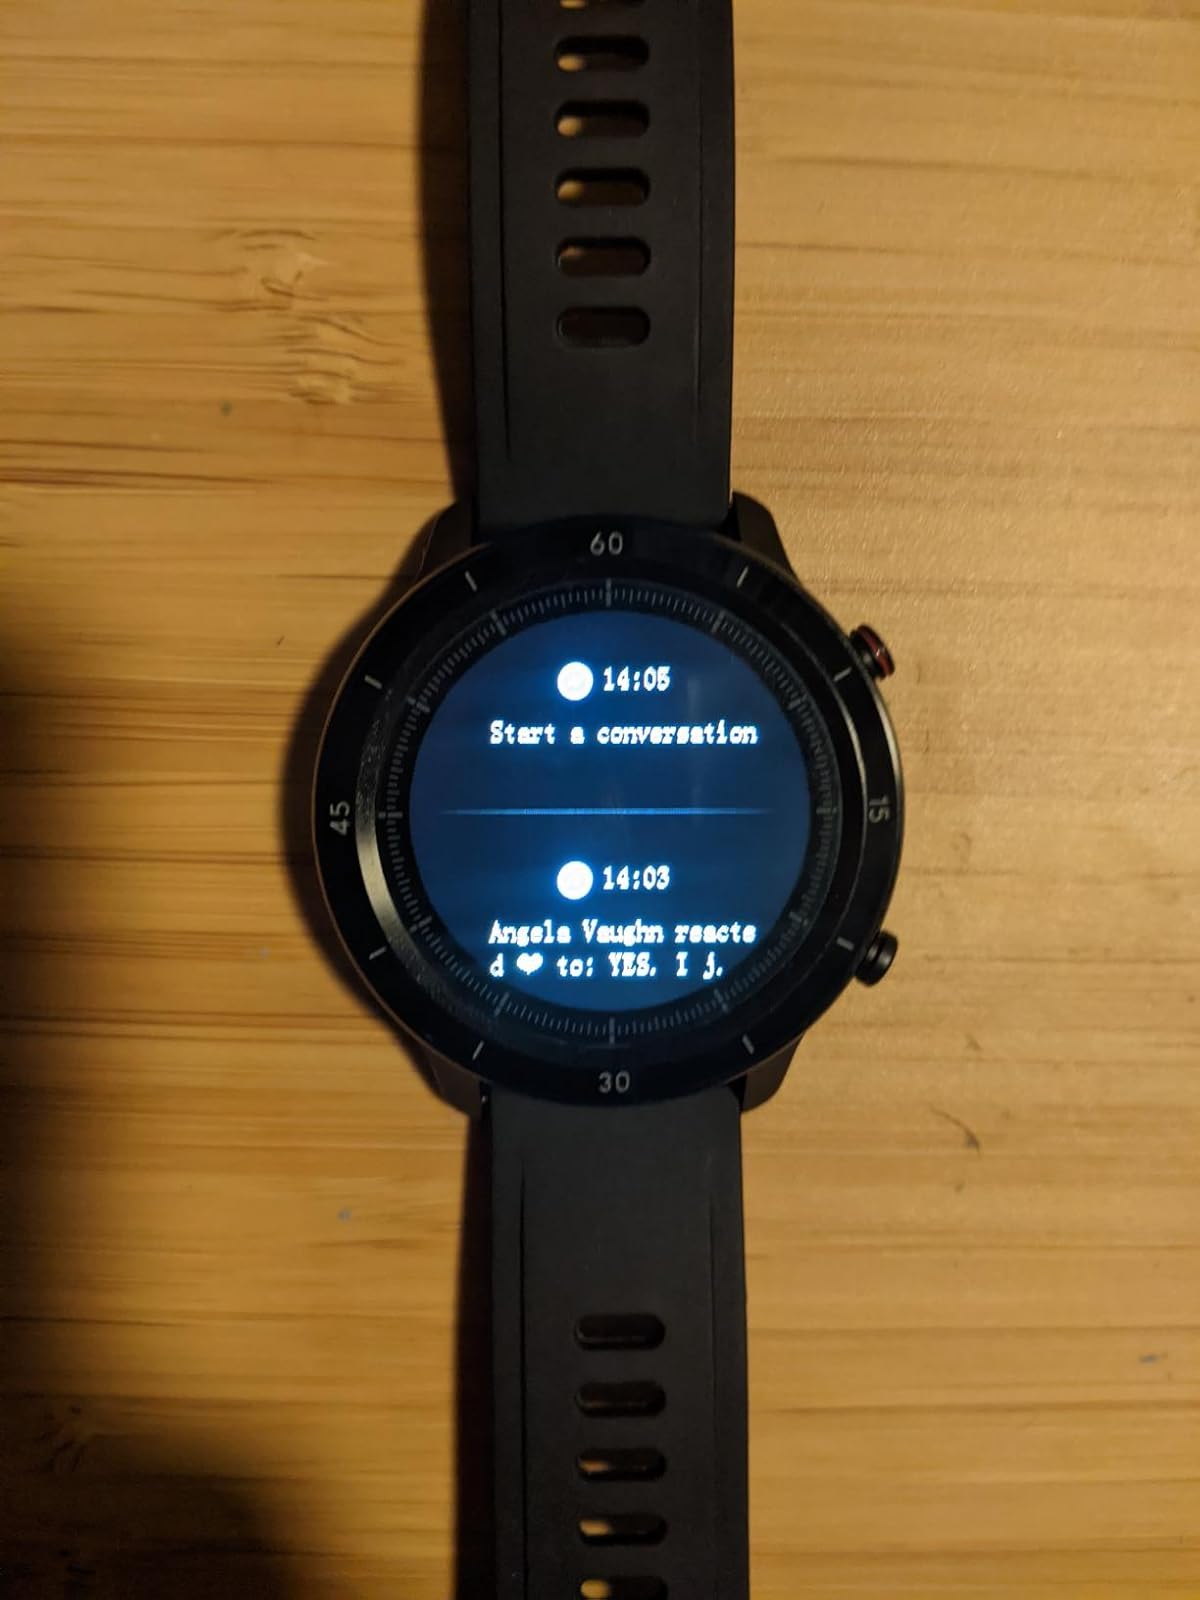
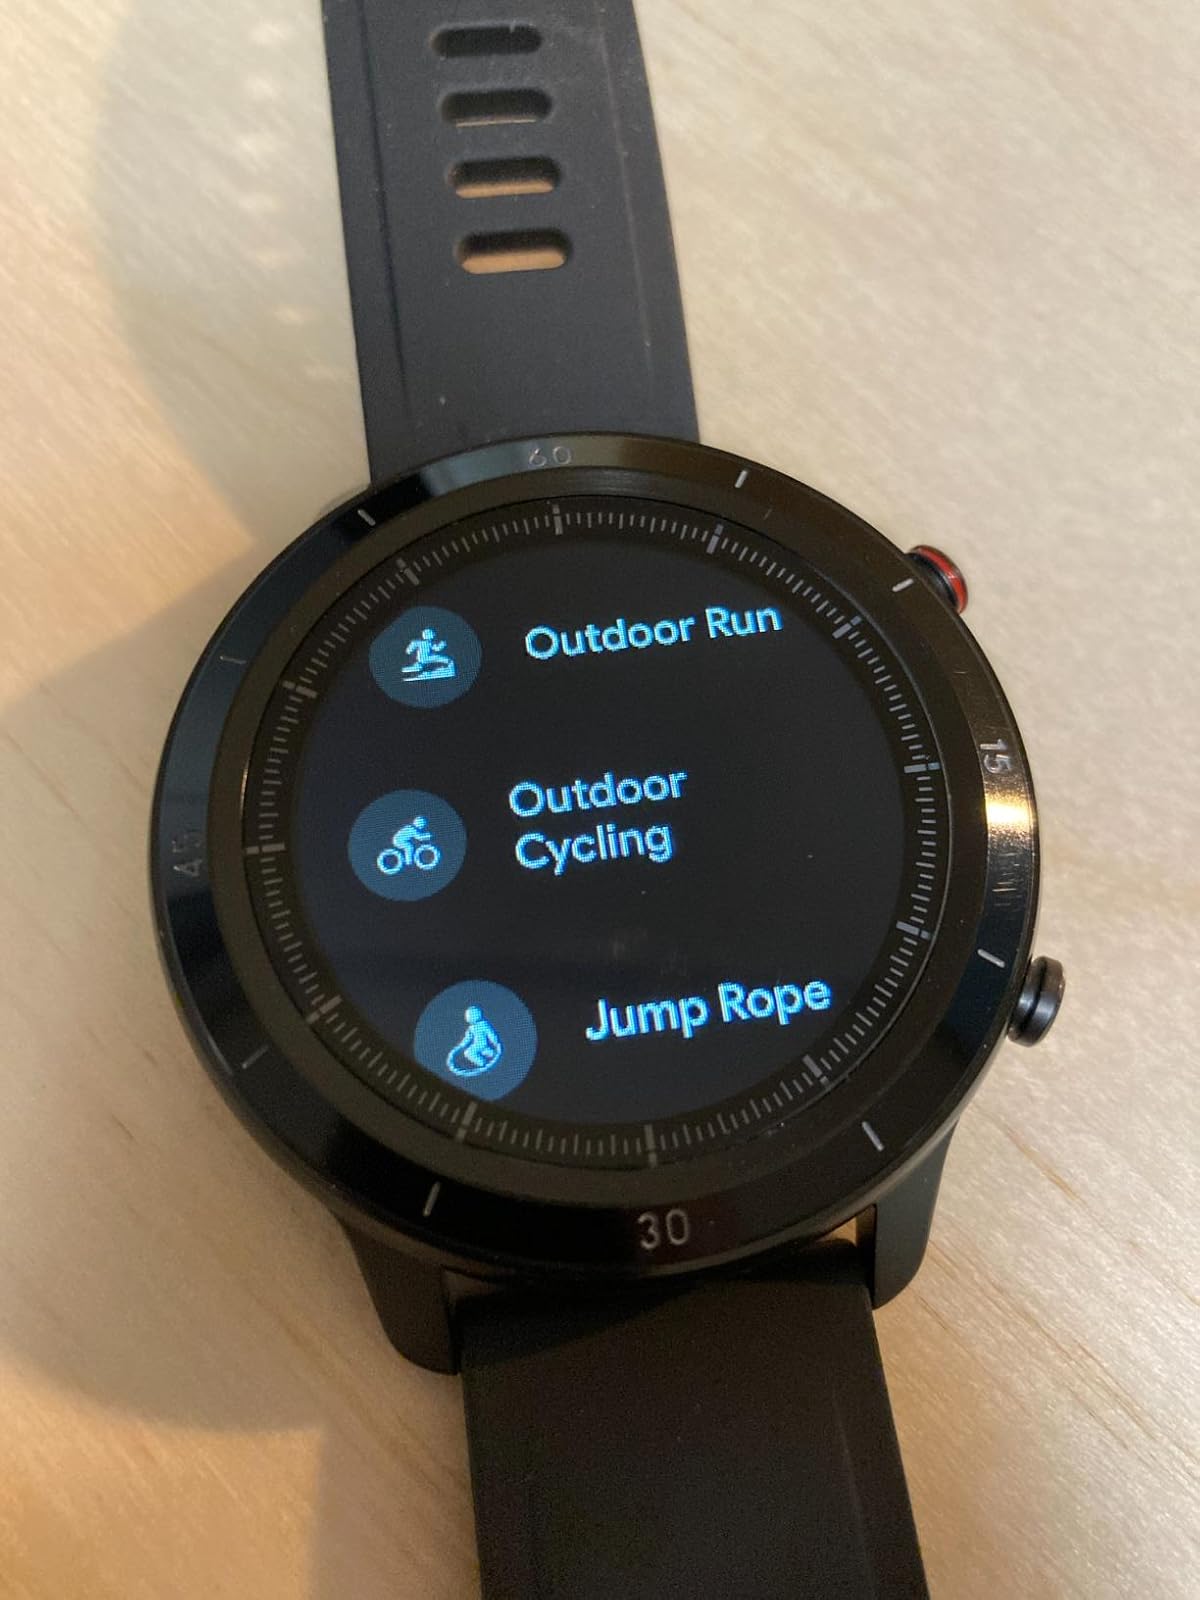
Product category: smartwatch
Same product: yes